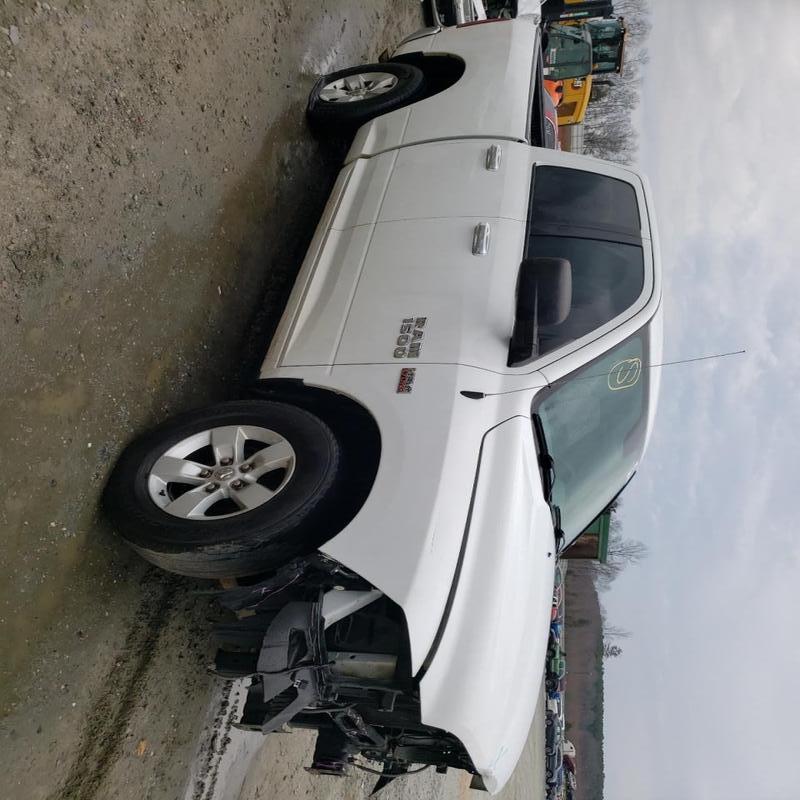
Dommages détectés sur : plaque d'immatriculation avant, pare-choc avant, feu avant droit, feu avant gauche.
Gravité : majeur